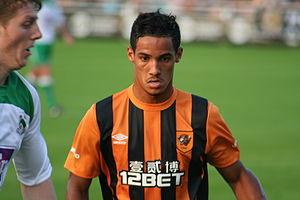
Thomas Christopher « Tom » Ince, né le 30 janvier 1992 à Stockport, est un footballeur anglais qui évolue au poste de milieu de terrain à Stoke City.